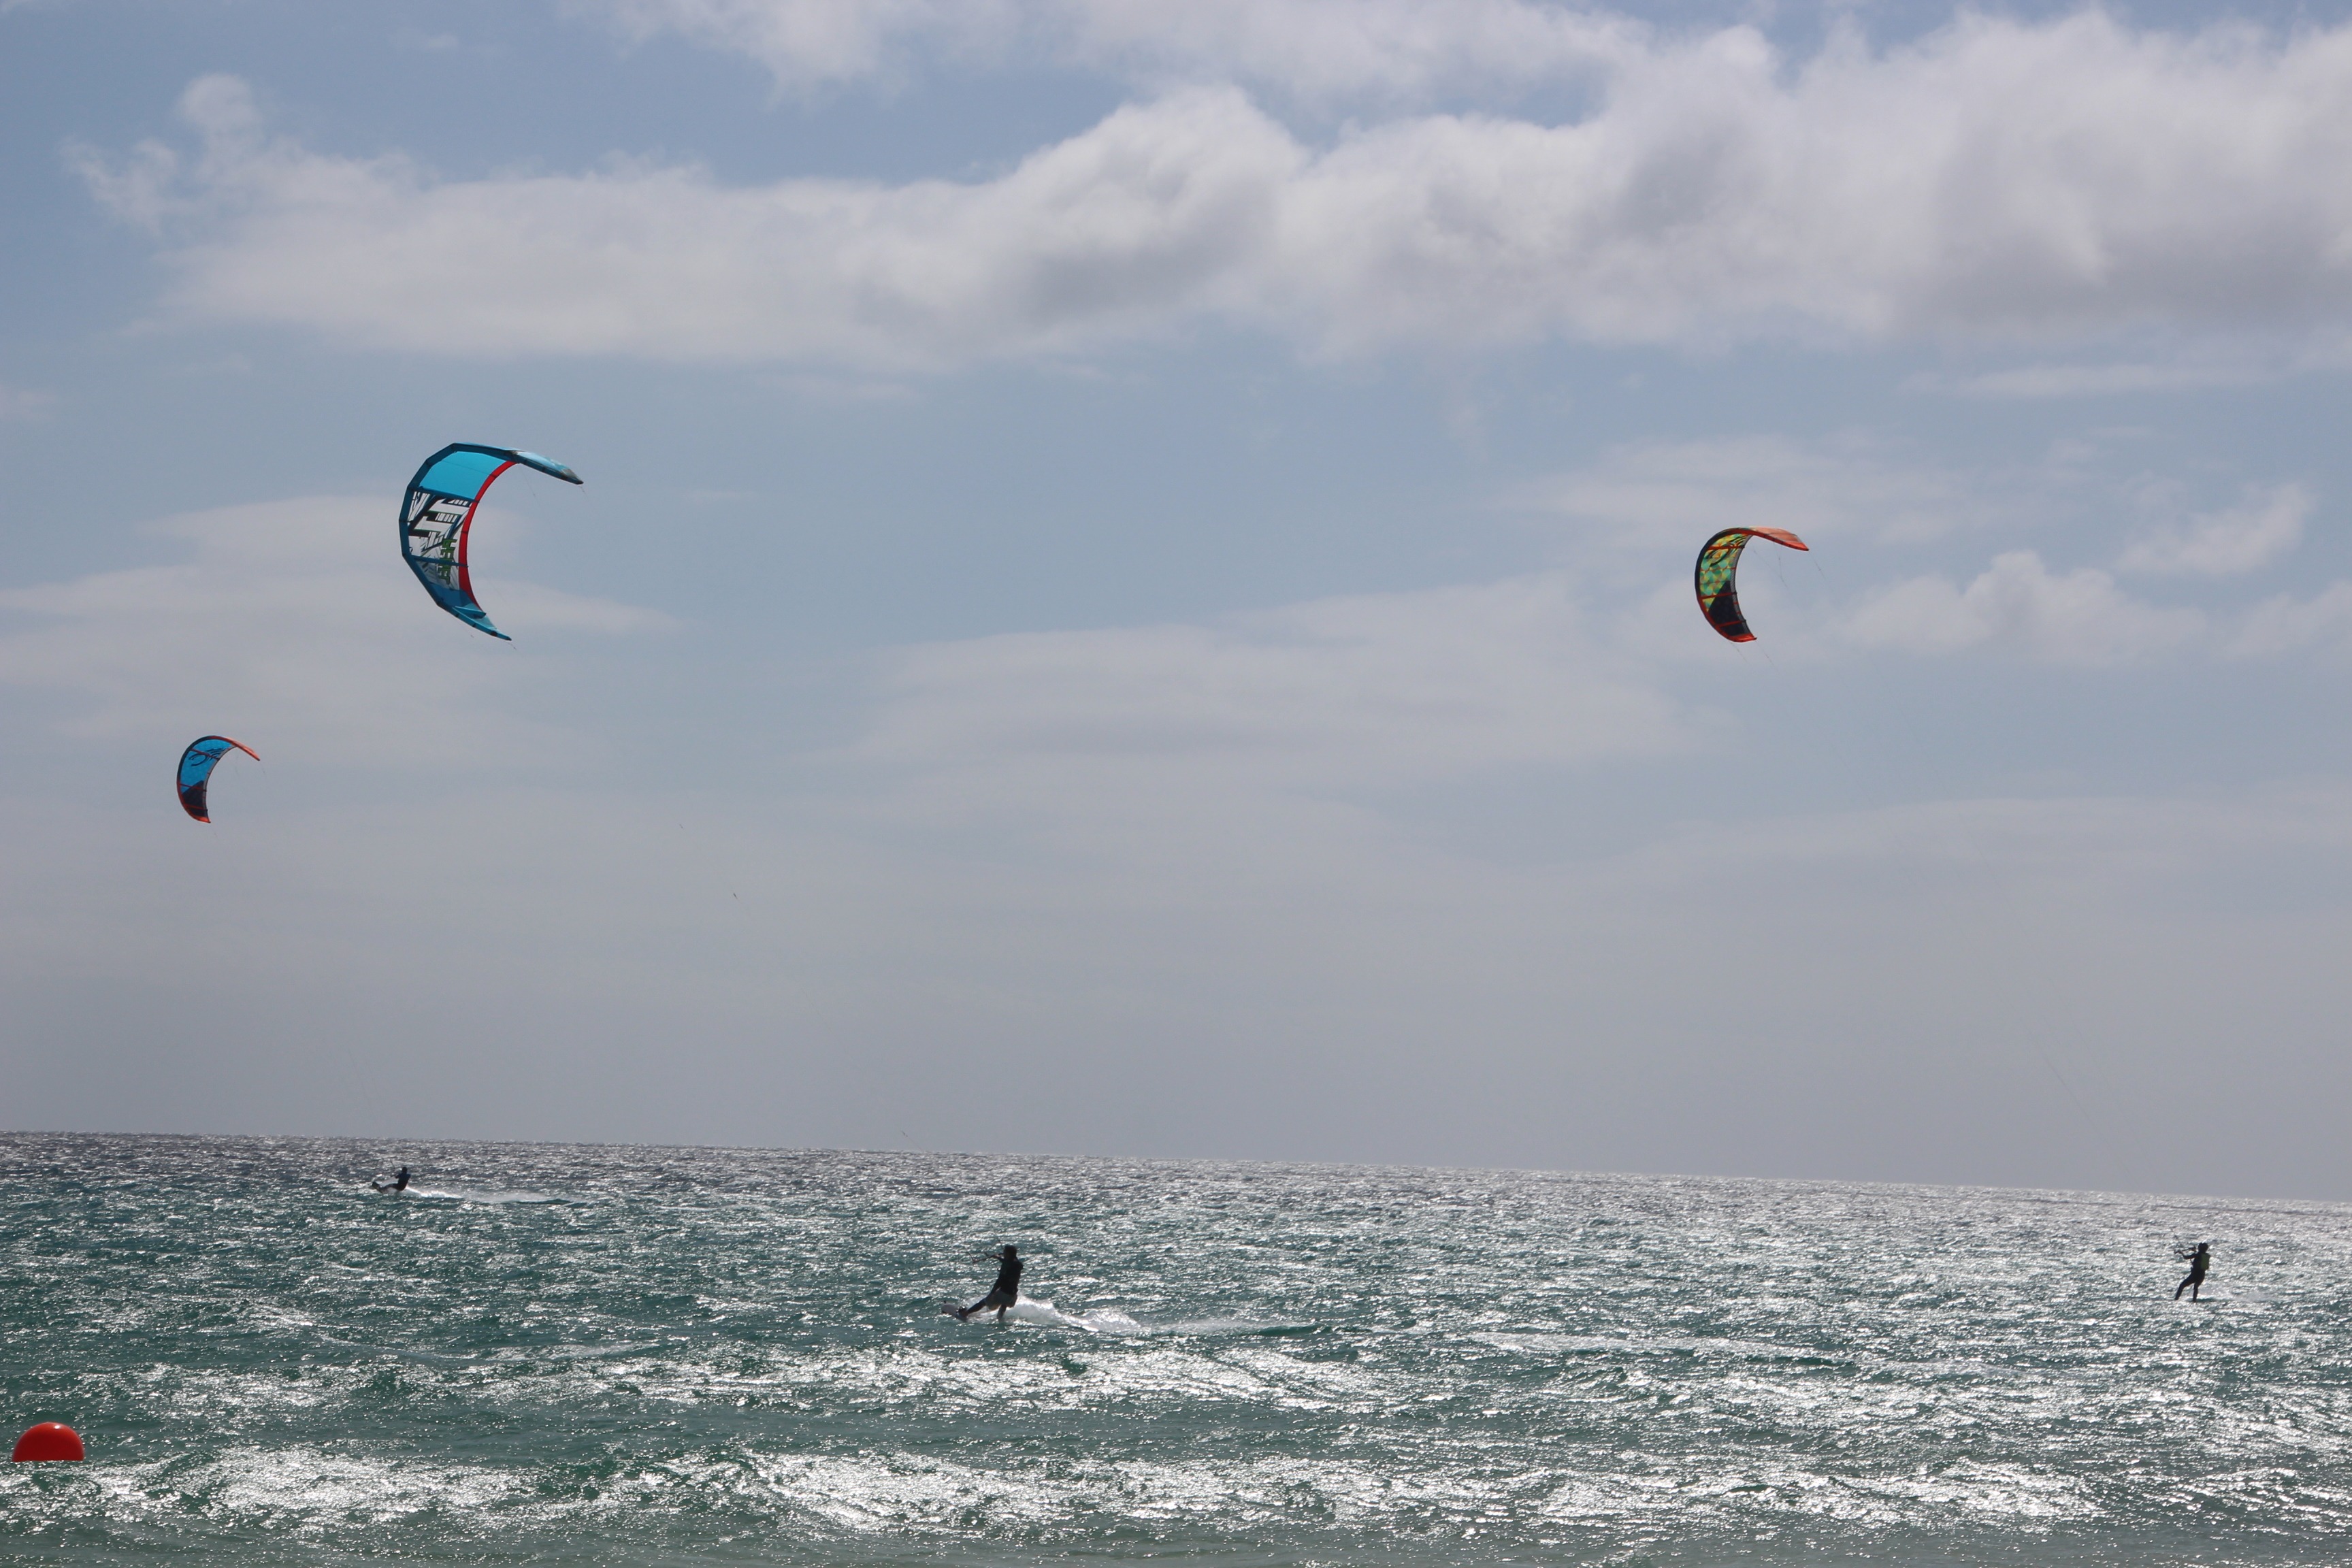
sea, sky, sport, wind, kite, extreme sport, toy, sports, kitesurfing, kiteboarding, water sports, dragons, water sport, kite surfing, atmosphere of earth, windsports, wind wave, boardsport, kite sports, surface water sports, individual sports